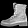
Label: Ankle boot